St. Nicholas Monastery Church, Mesopotam

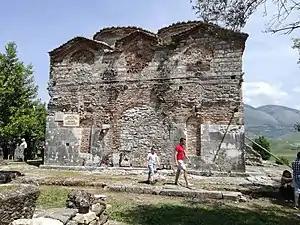
The original temple walls probably date to circa 297 BC

As is immediately evident to speakers of Greek "Agios Nikolaos", Serbian "Sveti Nikola", and the Albanian "Shën Kollit" are the same saint, anglicised to Saint Nicholas. Saint Nicholas was contemporary with Saint Spyridon, the patron saint of the island of Corfu, that lies 20 km west of Mesopotam. Bishops Nicholas and Spyridon both attended the First Council of Nicaea in the year 325. The bodies of both saints were "rescued" and sent by ship to Italy during the Fall of Constantinople in 1453.